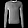
Label: Pullover